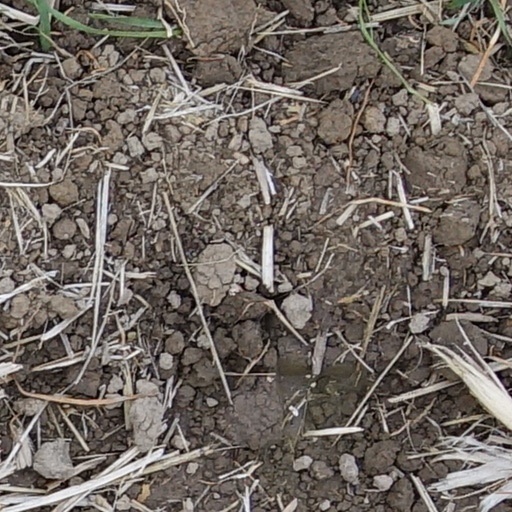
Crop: wheat